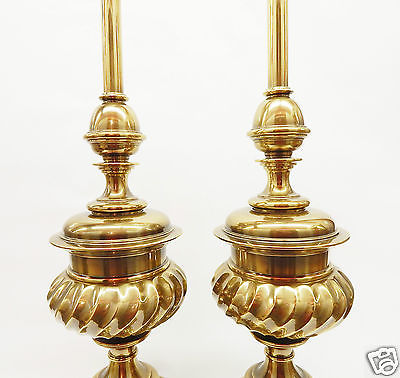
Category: lamp